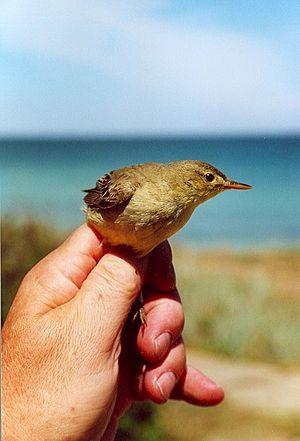
La Rousserolle isabelle est une espèce d'oiseau de la famille des Acrocephalidae.